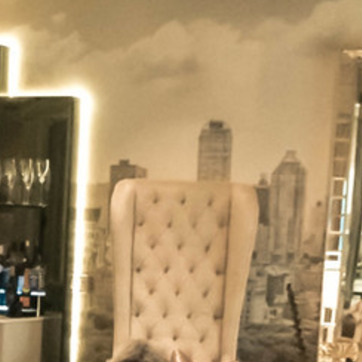
Material: wallpaper